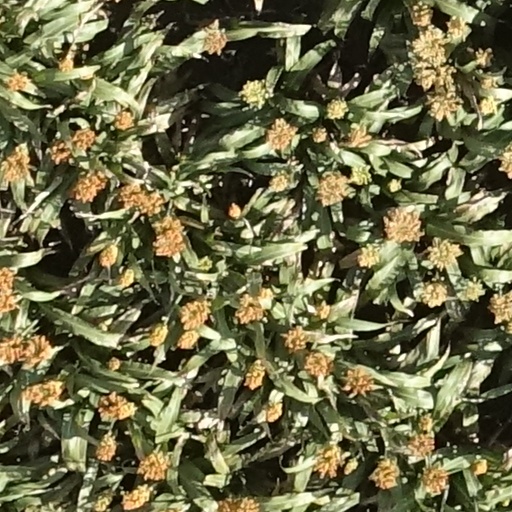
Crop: sorghum